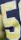
Number: 5